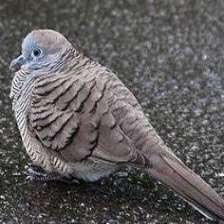
Species: ZEBRA DOVE
Scientific name: GEOPELIA STRIATA